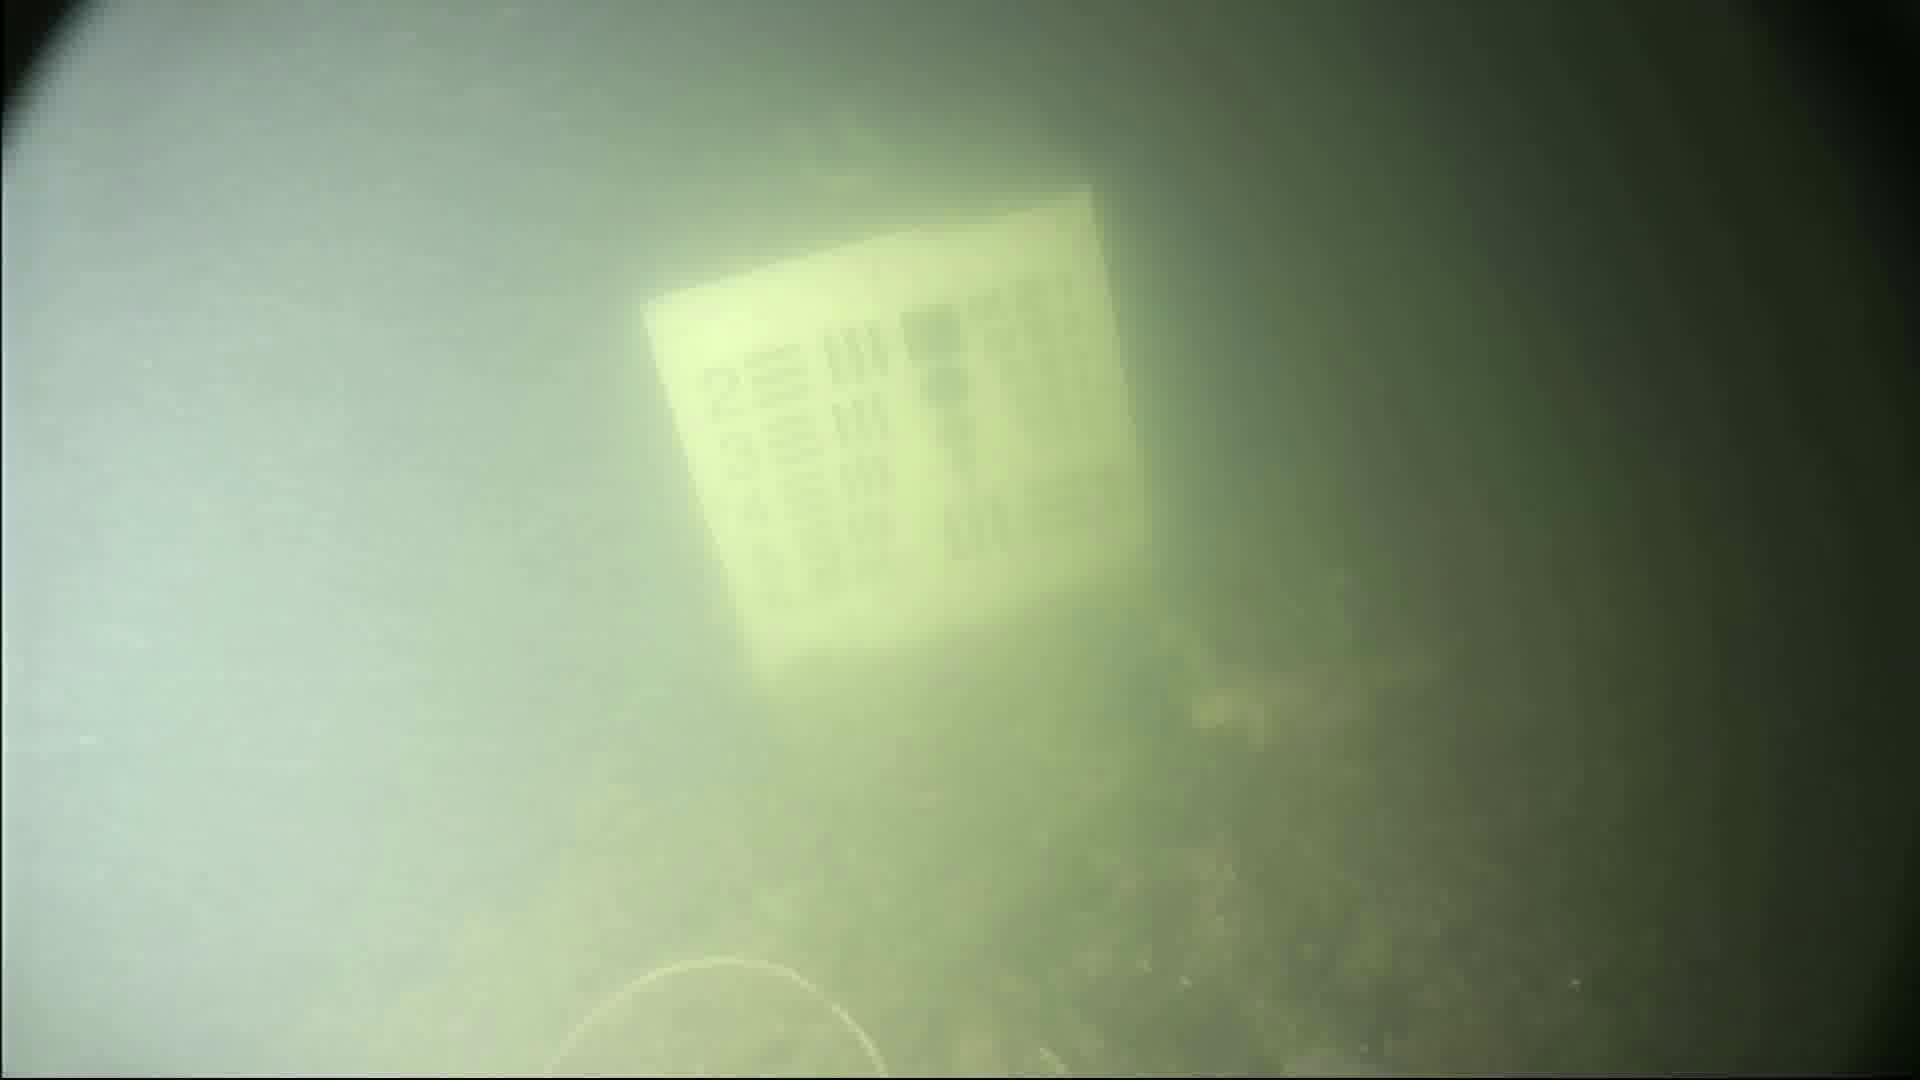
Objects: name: fish